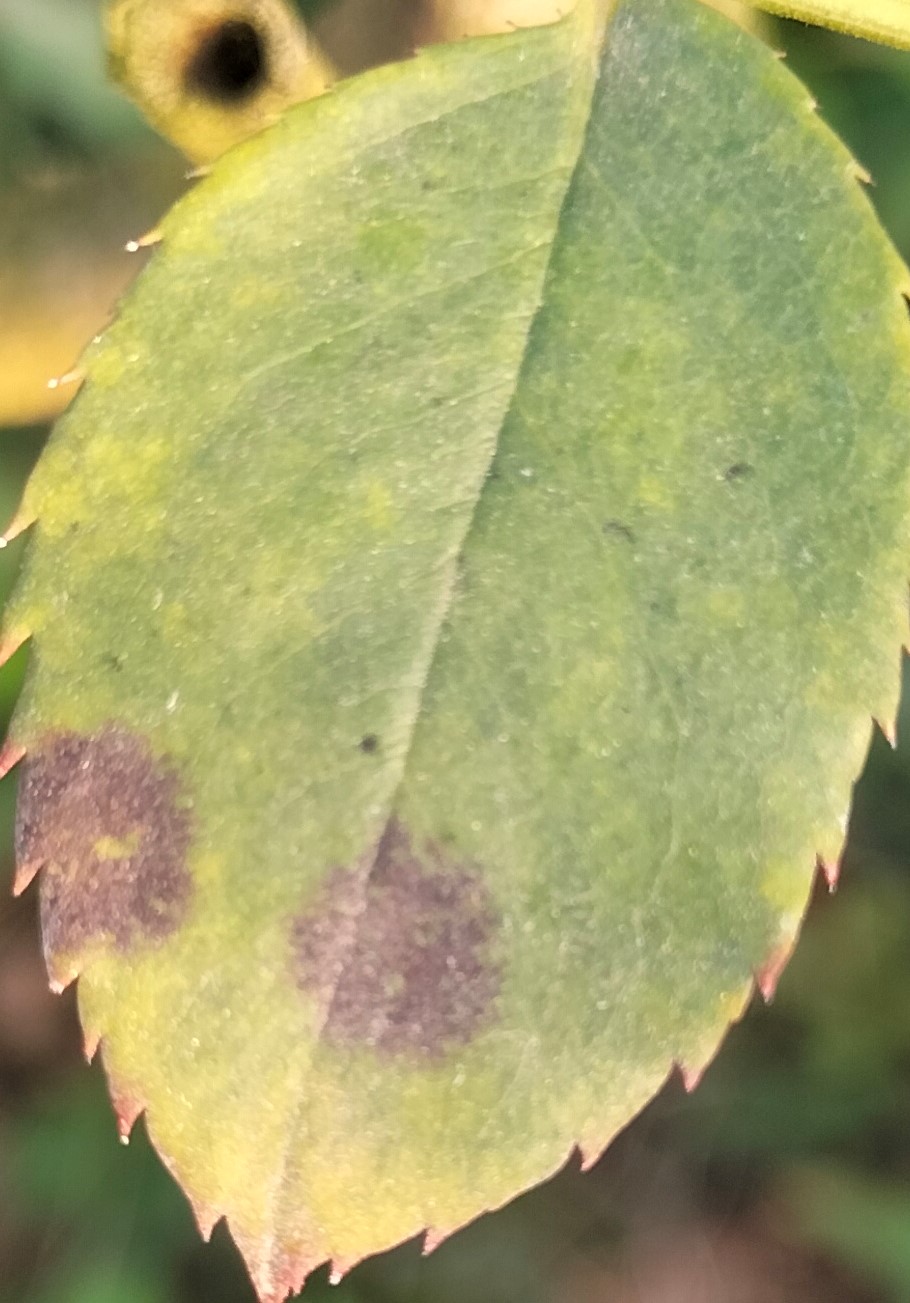
Label: Black Spot